Arney River

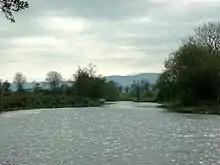
River Arney near Bellanaleck

The Arney River is a small river in County Fermanagh, Northern Ireland, feeding from Lower Lough MacNean and into Upper Lough Erne. It meanders through a wide, flat Glacial Trough between the uplands of Fermanagh, Belmore Mountain and the Cuilcagh Mountains. The valley is characterised by wide flat lowlands enclosed by low hills. The Cladagh River drains into the Arney River.